Beaver dam

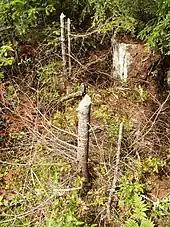
Beavers that work on top of heavy snowfall make cuts that are high above ground

Dam building can help to restore damaged wetlands. Wetland benefits include flood control downstream, biodiversity (by providing habitat for different species), and water cleansing, both by the breakdown of toxins such as pesticides and the retention of silt by beaver dams. Beaver dams reduce erosion and decrease the turbidity that can be a limiting factor for some aquatic life. The benefits may be long-term and largely unnoticed unless a catchment is monitored closely. Almost half of endangered and threatened species in North America rely upon wetlands.